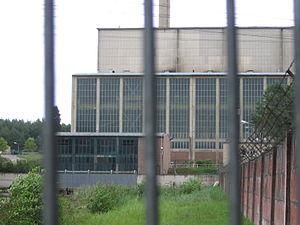
La Centrale nucléaire de Rheinsberg a été la première centrale nucléaire construite dans la République démocratique allemande. Elle a été installée à côté de la ville de Rheinsberg sur un isthme entre les lacs Nemitzsee et Grand Stechlinsee.